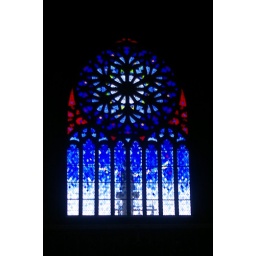
Stunning stained glass window in St Vulfran's Church, Abbeville